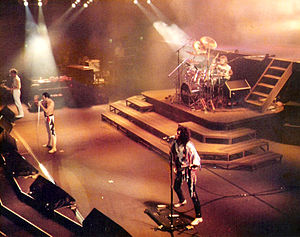
Queen / Koncerter
Queen-koncert i Frankfurt, 1984
Queen er en britisk musikgruppe med medlemmerne Freddie Mercury, Brian Harold May, Roger Taylor, og John Deacon.